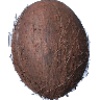
Label: cocos